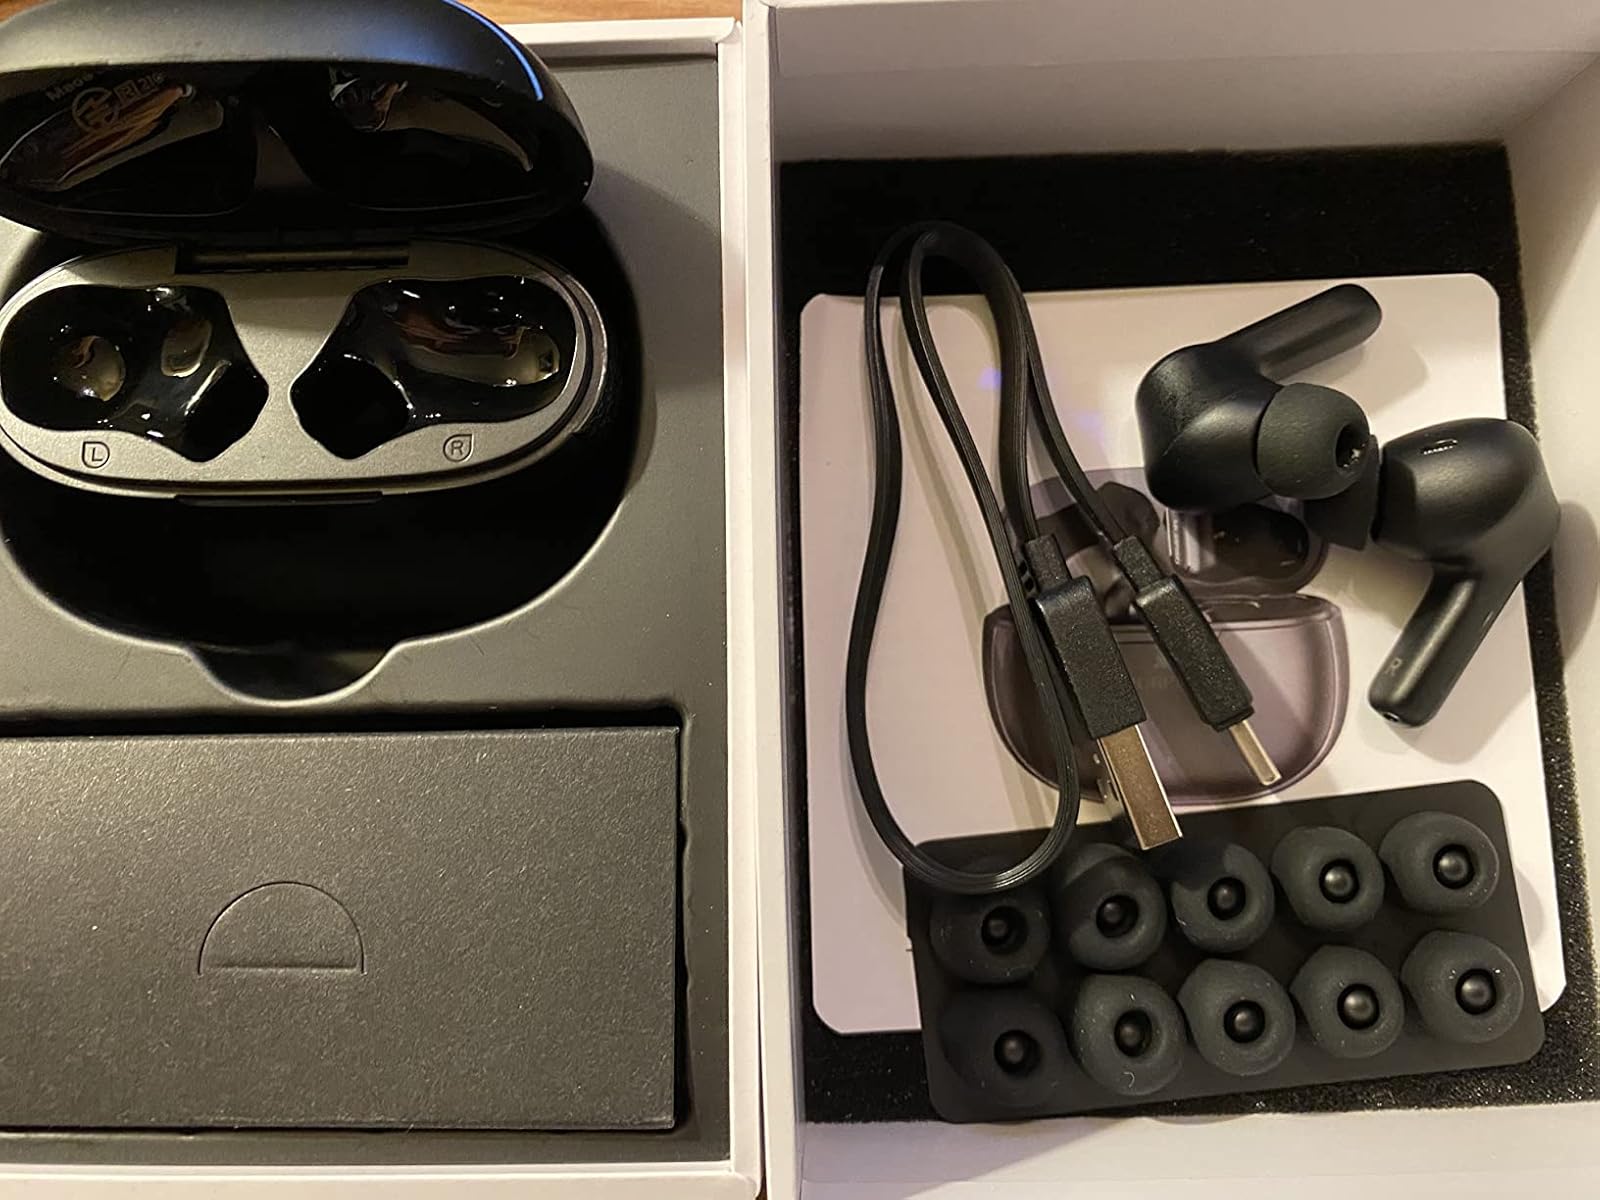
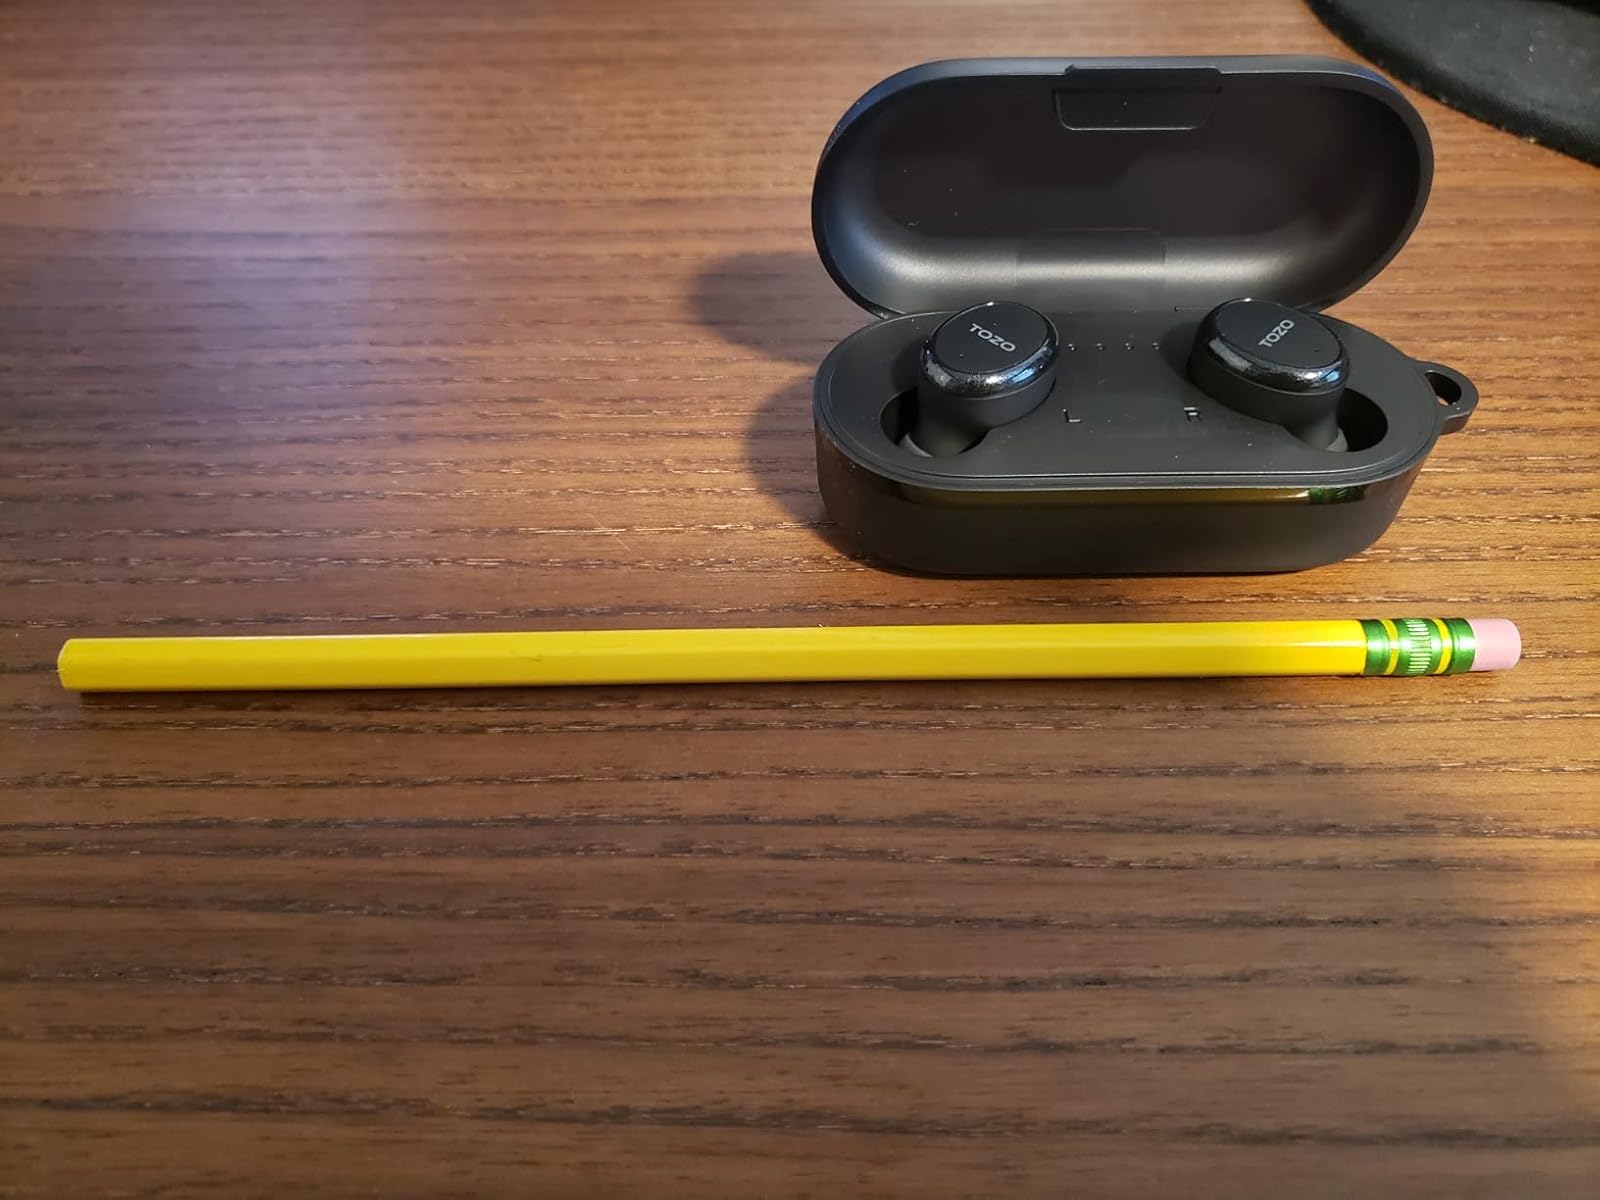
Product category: earbuds
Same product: no